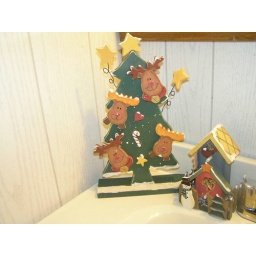
Wooden tree and wooden birdhouse in my bathroom